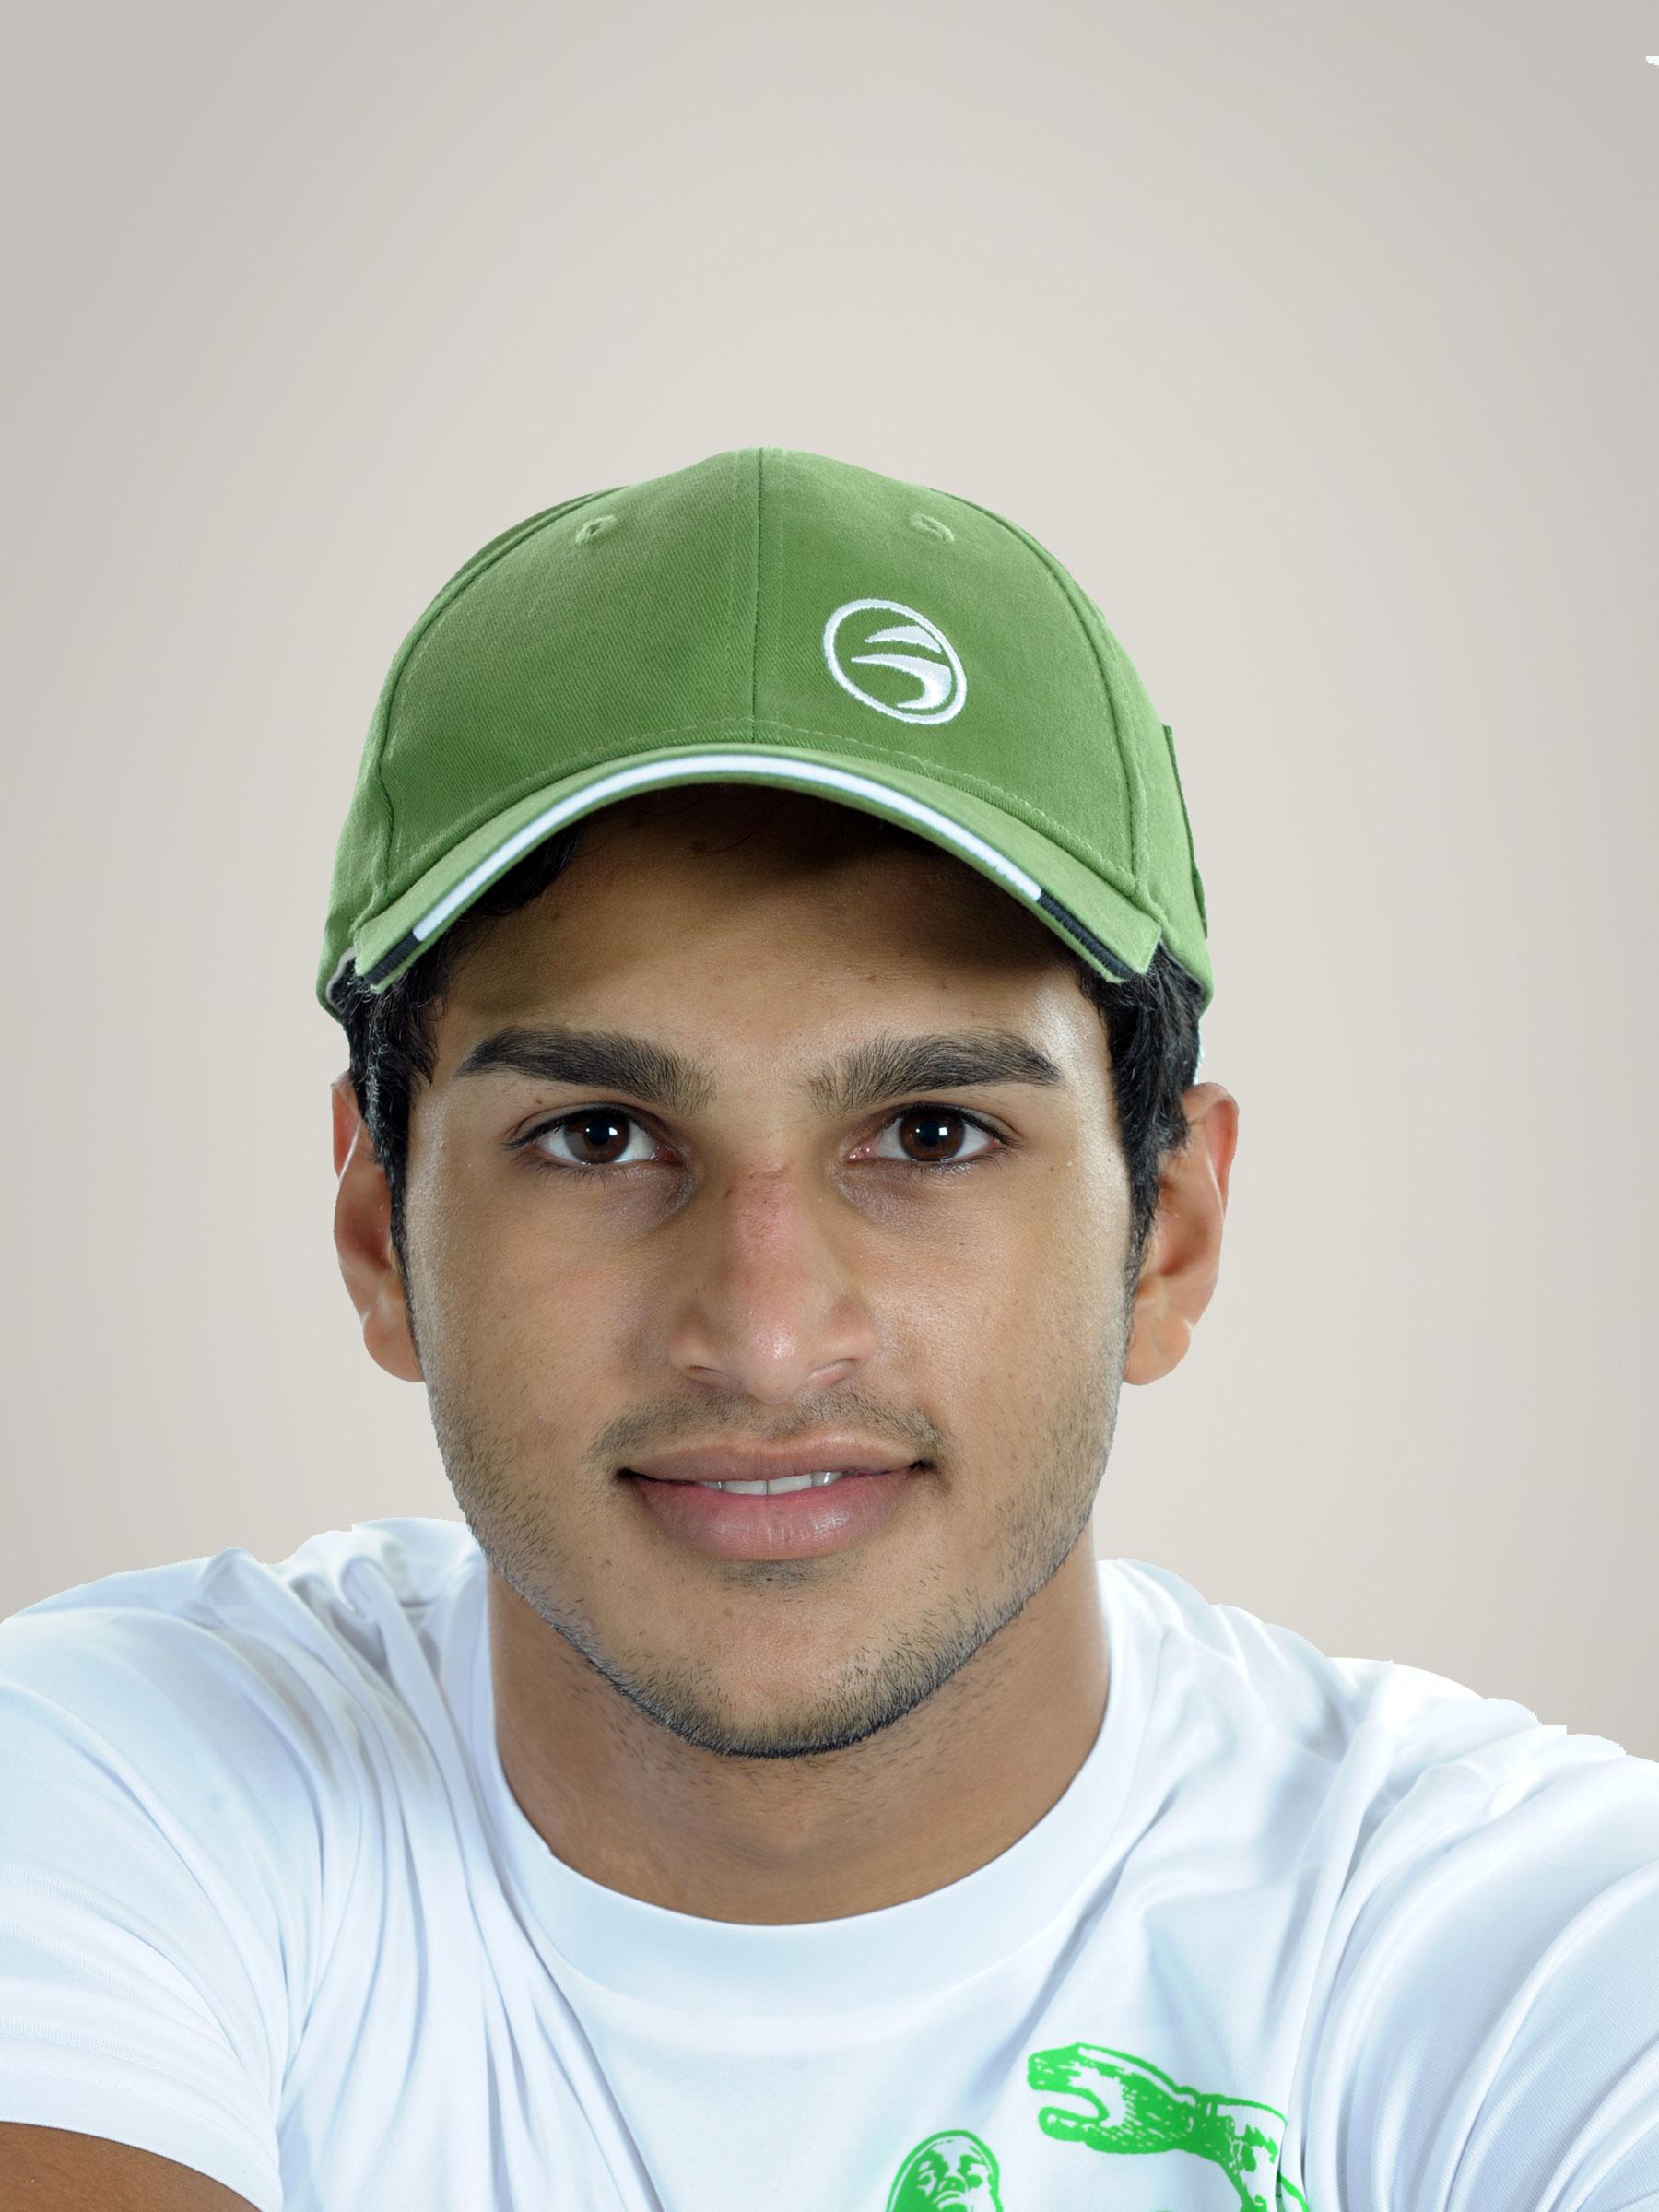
Inesis  Slim Shady Cap
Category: Accessories / Headwear / Caps
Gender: Unisex
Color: Green
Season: Fall 2010
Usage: Sports